19th-century London

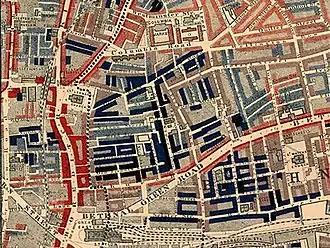
Part of Charles Booth's poverty map showing the Old Nichol, a slum in the East End of London. Published 1889 in "Life and Labour of the People in London". The red areas are "middle class, well-to-do", light blue areas are "poor, 18s to 21s a week for a moderate family", dark blue areas are "very poor, casual, chronic want", and black areas are the "lowest class...occasional labourers, street sellers, loafers, criminals and semi-criminals".

The City of London's importance as a financial centre increased substantially over the course of the 19th century. The city's strengths in banking, stock brokerage, and shipping insurance made it the natural channel for the huge rise in capital investment which occurred after the end of the Napoleonic Wars in 1815. The city was also the headquarters of most of Britain's shipping firms, trading houses, exchanges and commercial firms like railway companies and import houses. As the Industrial Revolution gathered pace, an insatiable demand for capital investment in railways, shipping, industry and agriculture fueled the growth of financial services in the city. The end of the Napoleonic Wars also freed up British capital to flow overseas; there was some £100 million invested abroad between 1815 and 1830, and as much as £550 million by 1854. At the end of the century, the net total of British foreign investment stood at £2.394 billion. The 1862 "Bradshaw's Guide" to London listed 83 banks, 336 stockbroking firms, 37 currency brokers, 248 ship and insurance brokerages, and 1500 different merchants in the city, selling wares of every conceivable variety. At the centre of this nexus of private capital and commerce lay the Bank of England, which by the end of the century contained £20 million worth of gold reserves. It employed over 900 people and printed 15,000 new banknotes each day by 1896, doing some £2 million worth of business each day.